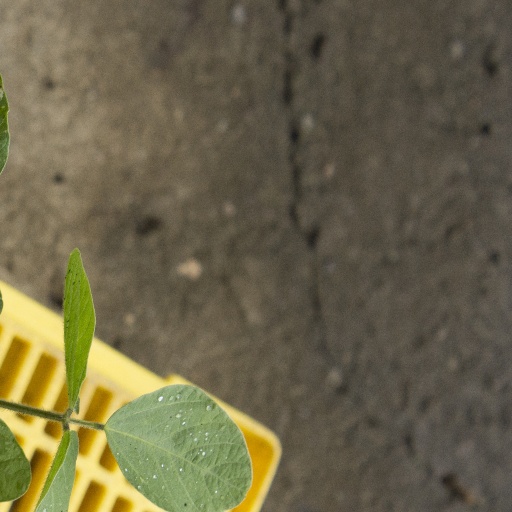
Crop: soybean